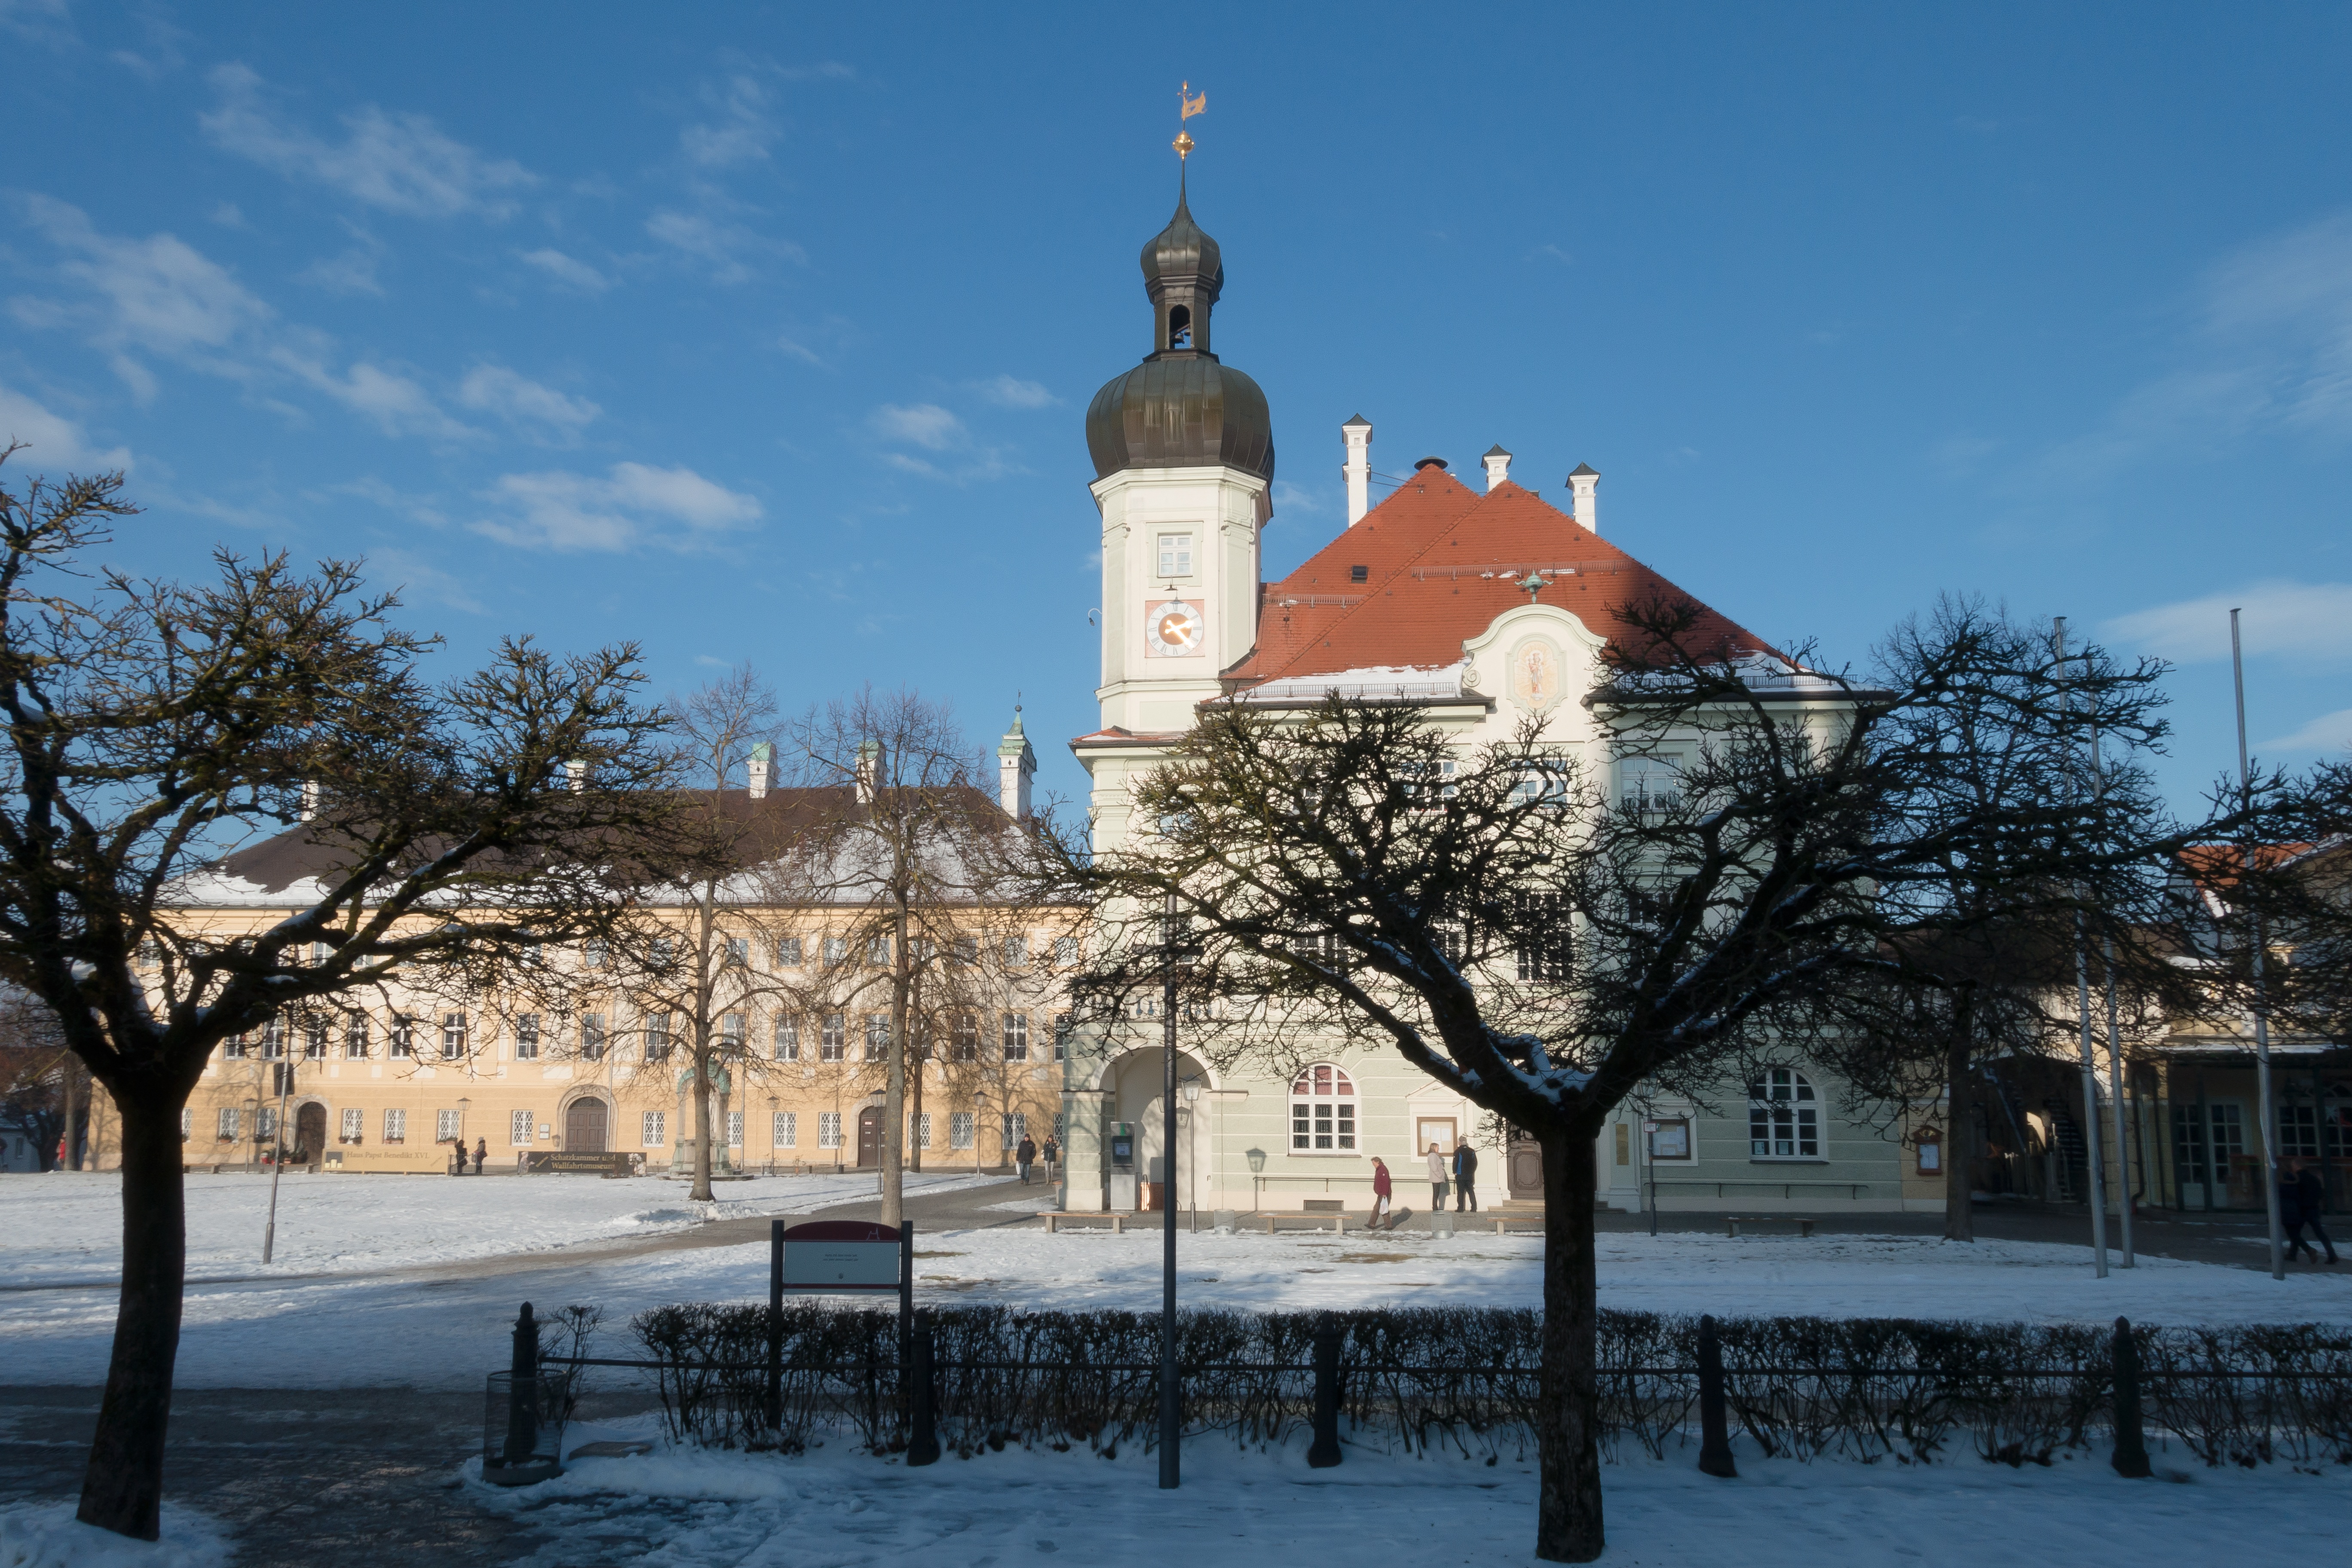
snow, winter, architecture, town, building, city, downtown, tower, space, weather, church, season, faith, steeple, christianity, bavaria, place of pilgrimage, alt tting, onion helm